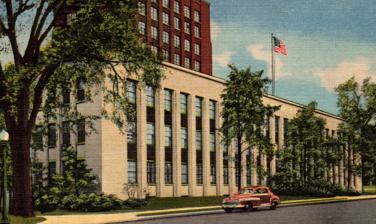
Building: Bronson Upjohn Building
Country: United States of America
Year built: 1935
United States historic place Upjohn Company Office Building U.S. National Register of Historic Places Upjohn Company Office Building, c. 1935 Interactive map Location 301 John St., Kalamazoo, Michigan Coordinates 42°17′22″N 85°34′52″W / 42.28944°N 85.58111°W / 42.28944; -85.58111 ( Bronson Upjohn Building ) Built 1935 ( 1935 ) Architect Albert Kahn Architectural style Art Moderne NRHP reference No. 100008450 Added to NRHP December 9, 2022 The Bronson Upjohn Building , previously known as the Upjohn Company Office Building or Building 24 , is an office building  located at 301 John Street in Kalamazoo, Michigan . It was listed on the National Register of Historic Places in 2022. History In the early part of the 20th century, Upjohn was a growing pharmaceutical firm in Kalamazoo. In the 1910s, the company purchased a group of parcels along what is now John Street, and began constructing new buildings. By 1934, however, the company needed much more space, and they contacted Albert Kahn to design a series of buildings. The first of these, a concentrate plant, was completed in 1934. The second building was this structure, known as "Building 24." This building was completed and ready for occupancy in November 1935. The remaining Kahn buildings were completed by the end of 1936. This building originally housed administrative personnel. However, in 1936, these personnel moved into a building in Portage, Michigan , where Upjohn had already constructed a newer campus. Building 24 was converted to house Upjohn's International and Patent Law divisions, as well as some Research offices. In 1995, Upjohn merged with Pharmacia , and then in 2000 with Pfizer . In 2005, Pfizer donated Building 24 to Bronson Healthcare Group . Bronson refurbished the building and occupied it in 2008. Description The Bronson Upjohn Building is a three-story symmetrical Art Moderne building. All elevations of the building have two-over-two windows that are grouped into vertical sets on each floor.  The main facade contains stepped limestone pilasters between the windows. The main entrance is of polished black granite trimmed with aluminum. Above the entry is a metal, tri-band cornice. Just under the eave's stone coping, “The Upjohn Company” is spelled out in tall aluminum letters. References